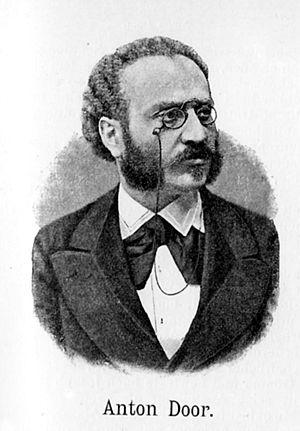
Anton Door est un pianiste et pédagogue autrichien.